Allen J. Scott

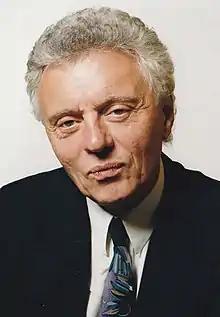
Allen John Scott

Allen John Scott (born 1938) is a professor of geography and public policy at the University of California, Los Angeles.